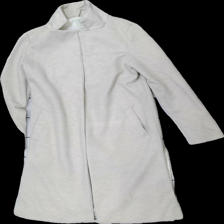
View: front
Type: Outerwear
Category: Ladies
Brand: Amisu (New Yorker)
Colors: Beige
Material: 77% polyester 23% bomull
Cut: Regular
Size: 34
Season: All
Holes: Minor
Damage: nopprigt
Damage location: top center
Damage 2: nopprigt
Damage 2 location: middle center
Damage 3: nopprigt
Damage 3 location: bottom center
Price range: <50
Recommended usage: Export
Description: beig kappa